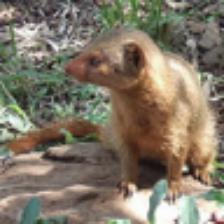
Label: NonHuman